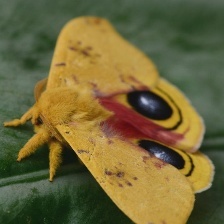
Species: IO MOTH